Islamism in Sudan

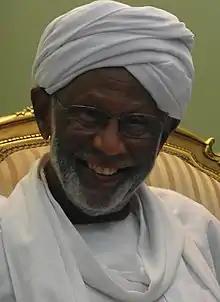
Hassan al-Turabi in 2015

After Nimeiri's regime fell due to the 1985 coup d'état, al-Turabi and his colleagues formed the National Islamic Front (NIF), which emerged as a significant opposition force following their success in the Constituent Assembly elections. The NIF, led by al-Turabi, effectively blocked attempts by Sadiq al-Mahdi, the government and parliamentary majority leader, to repeal the controversial September laws and advance peace talks with the southern region.